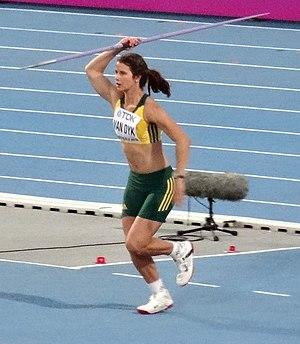
Jo-Ane van Dyk est une athlète sud-africaine spécialiste du lancer du javelot née le 3 octobre 1997. Elle est double vice-championne d'Afrique de la discipline.